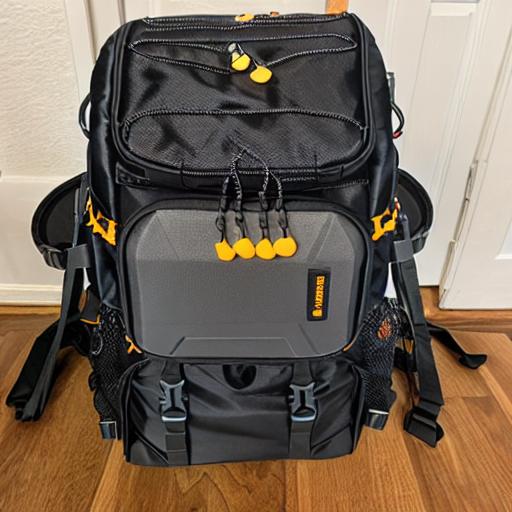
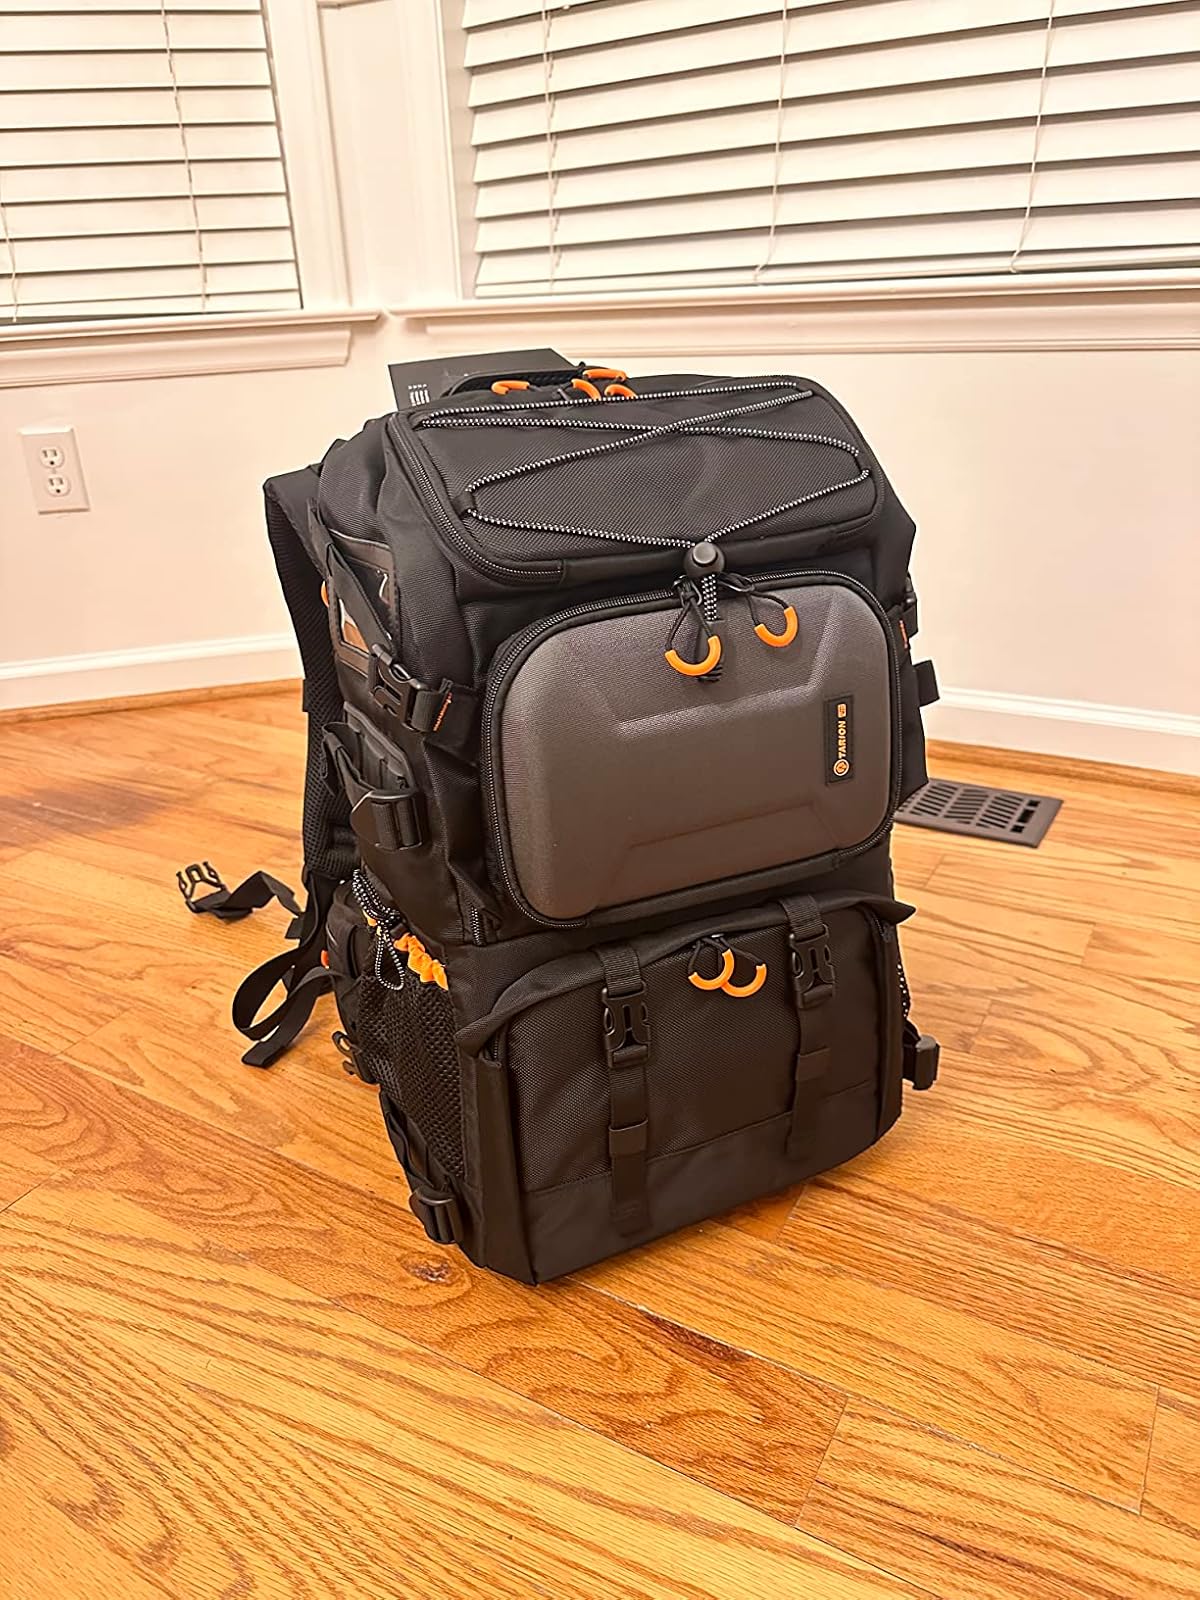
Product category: bag
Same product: no